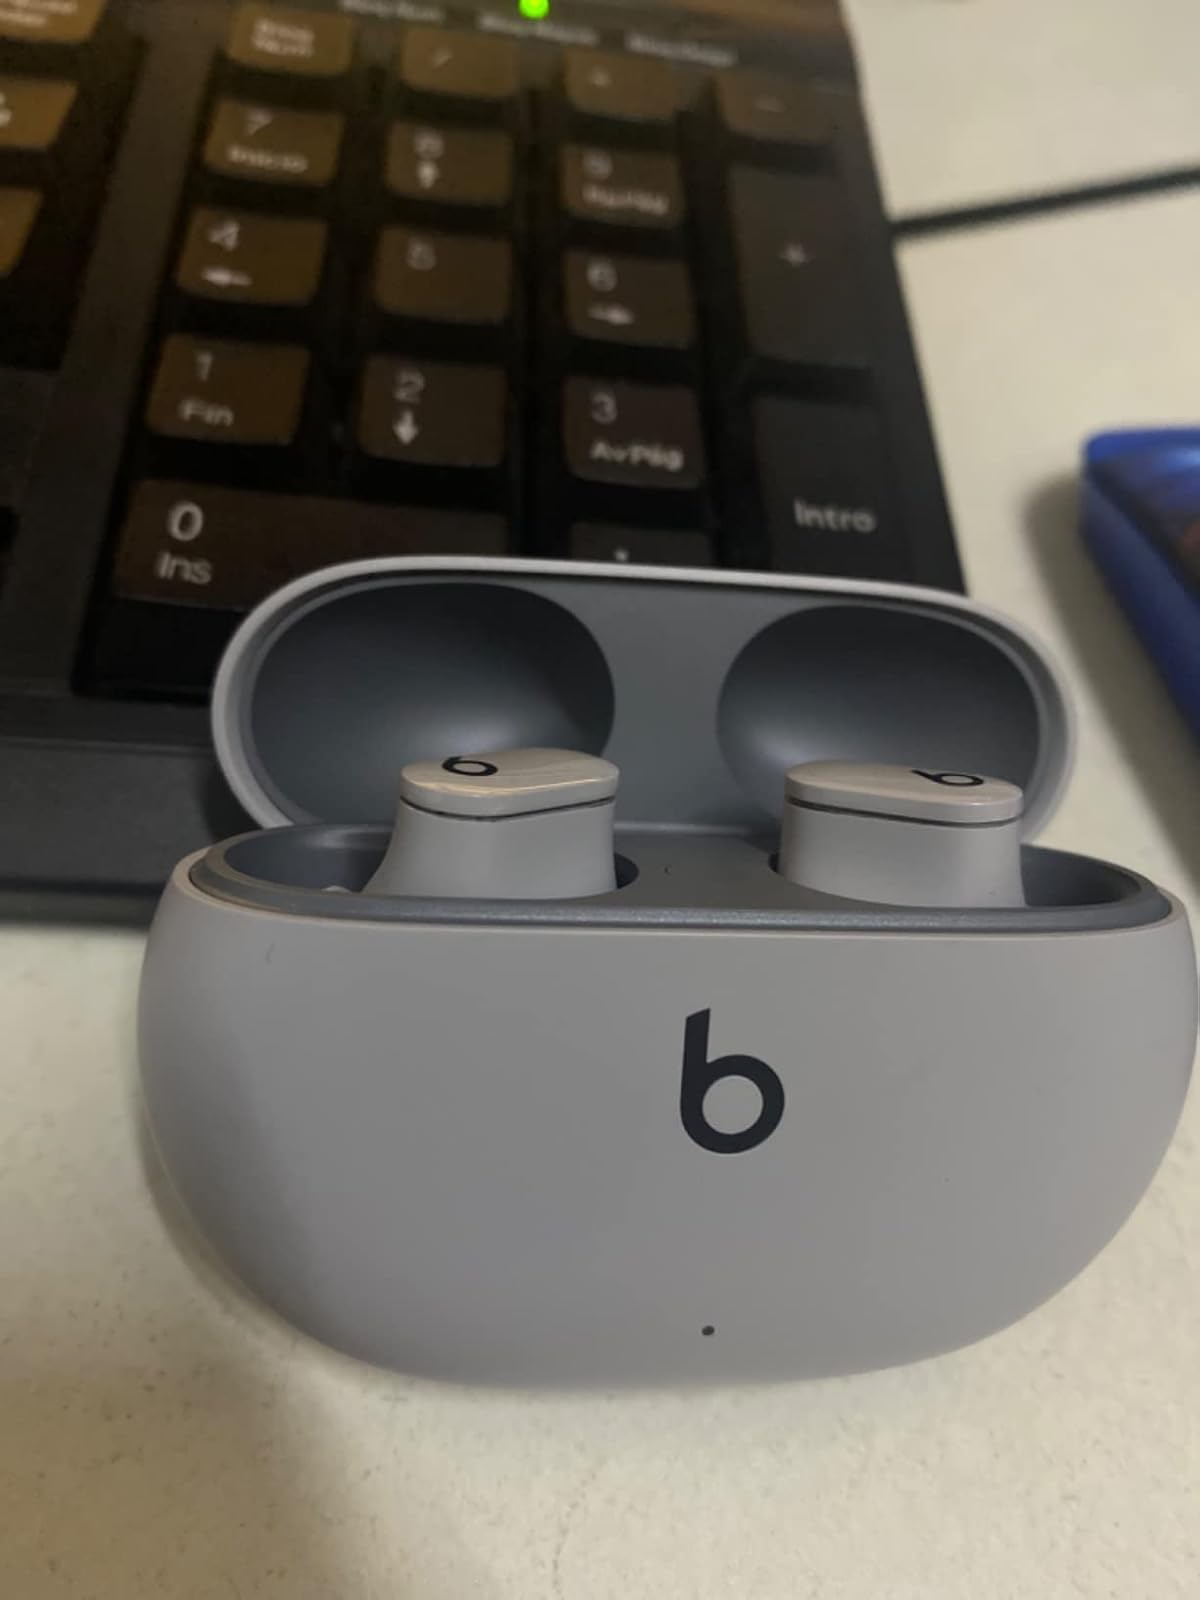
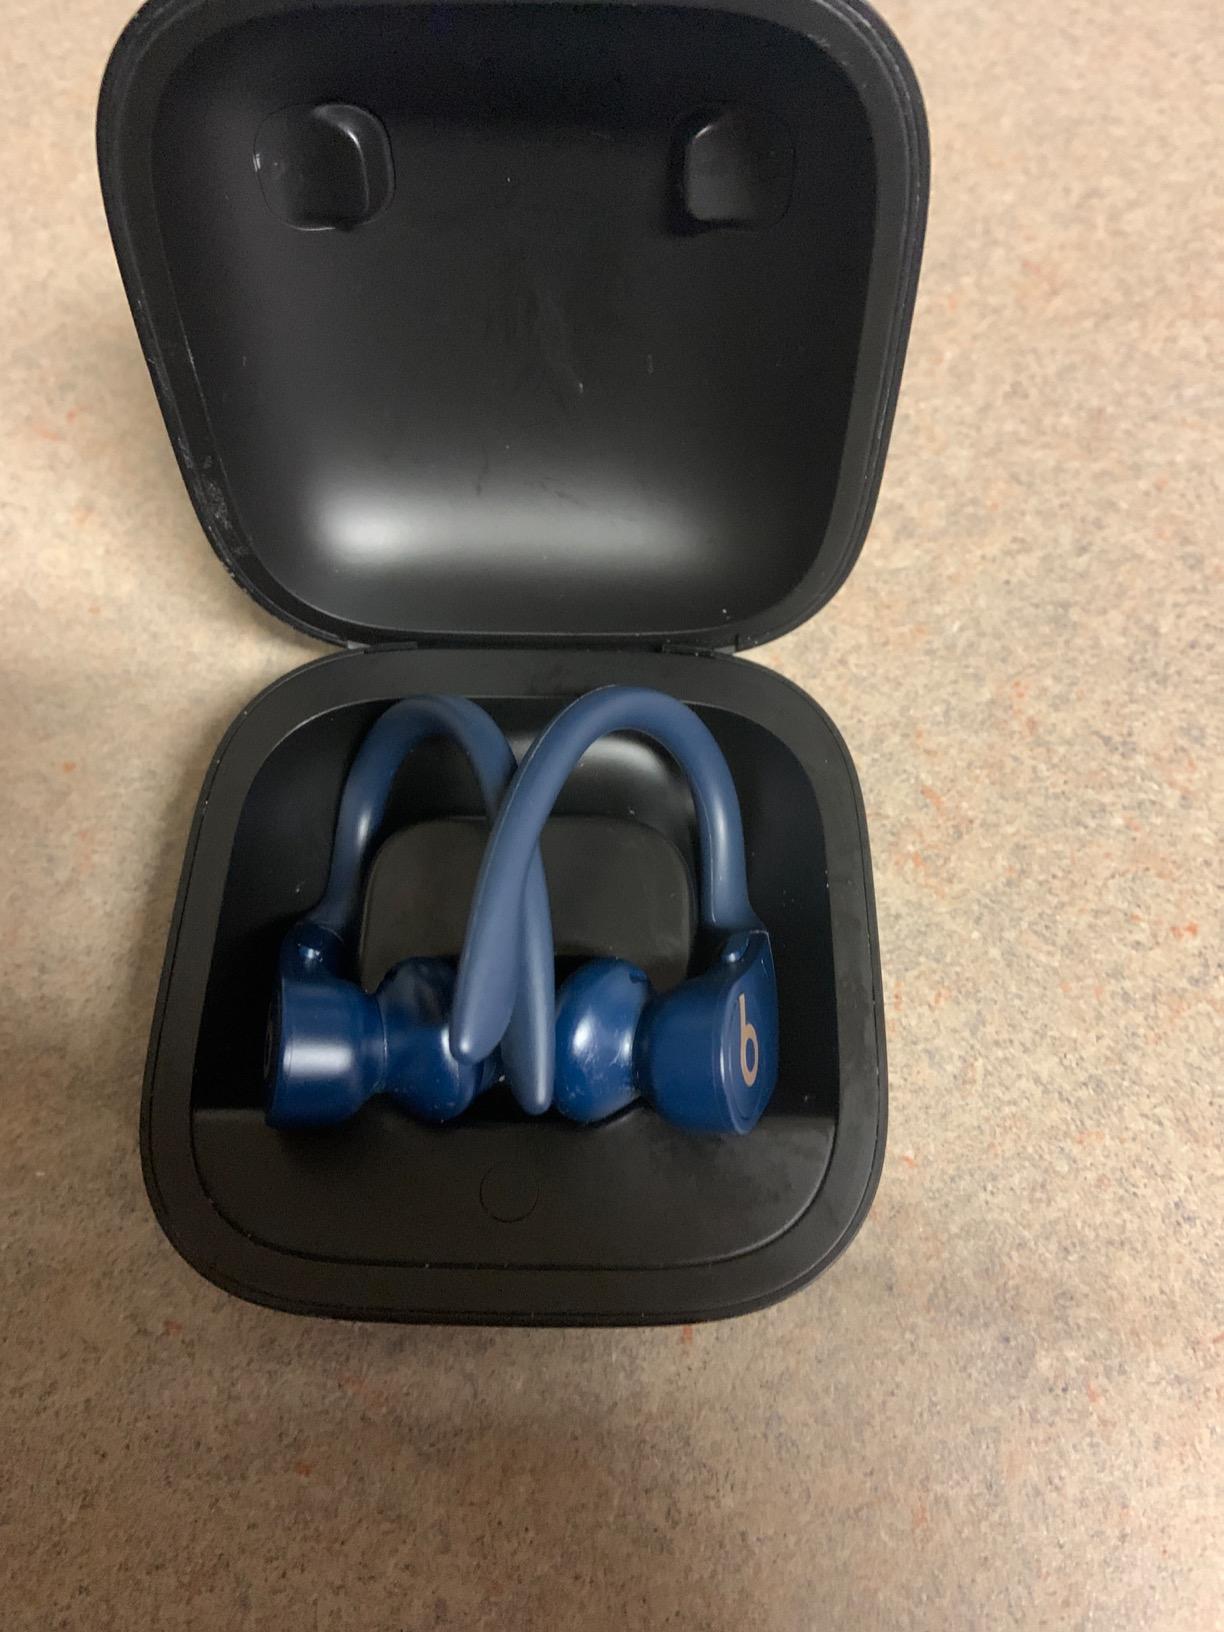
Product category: earbuds
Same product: no